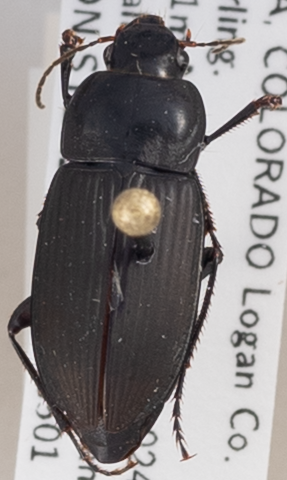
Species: Anisodactylus carbonarius
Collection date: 2019-05-01
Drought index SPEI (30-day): -0.922
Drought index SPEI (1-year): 0.95
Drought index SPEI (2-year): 0.212